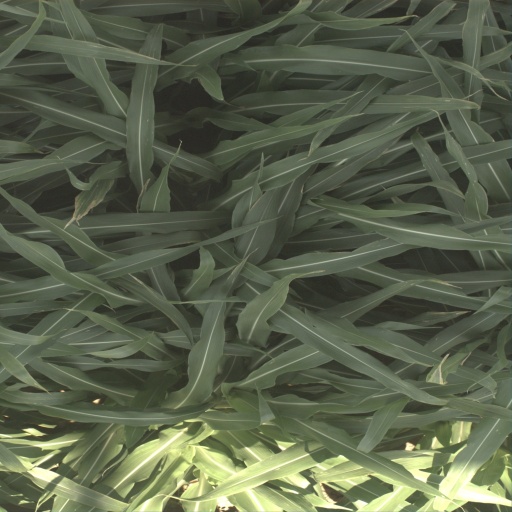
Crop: sorghum